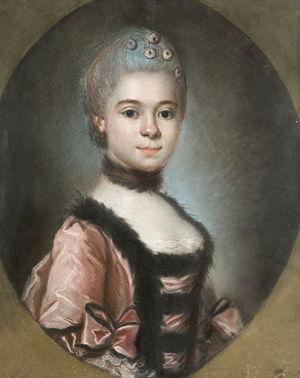
Louise Madeleine Charlotte de Barentin de Montchal (1747-1793), épouse de Nicolas-Michel Quatresolz de Marolles
Charles-Marie Caffieri, est le fils du dessinateur et sculpteur Charles-Philippe Caffieri près duquel il apprit le dessin et la sculpture, avant d'étudier à Paris à l'Académie royale entre 1760 et 1764. Il retourna ensuite à Brest travailler avec son père et devint sculpteur breveté du Roi pour la Marine de Brest.
Nicolas-Michel Quatresolz de Marolles, seigneur de la Mothe, né le 24 octobre 1733 à Coulommiers et mort le 31 juillet 1818 à Marolles-en-Brie, est un homme politique français.